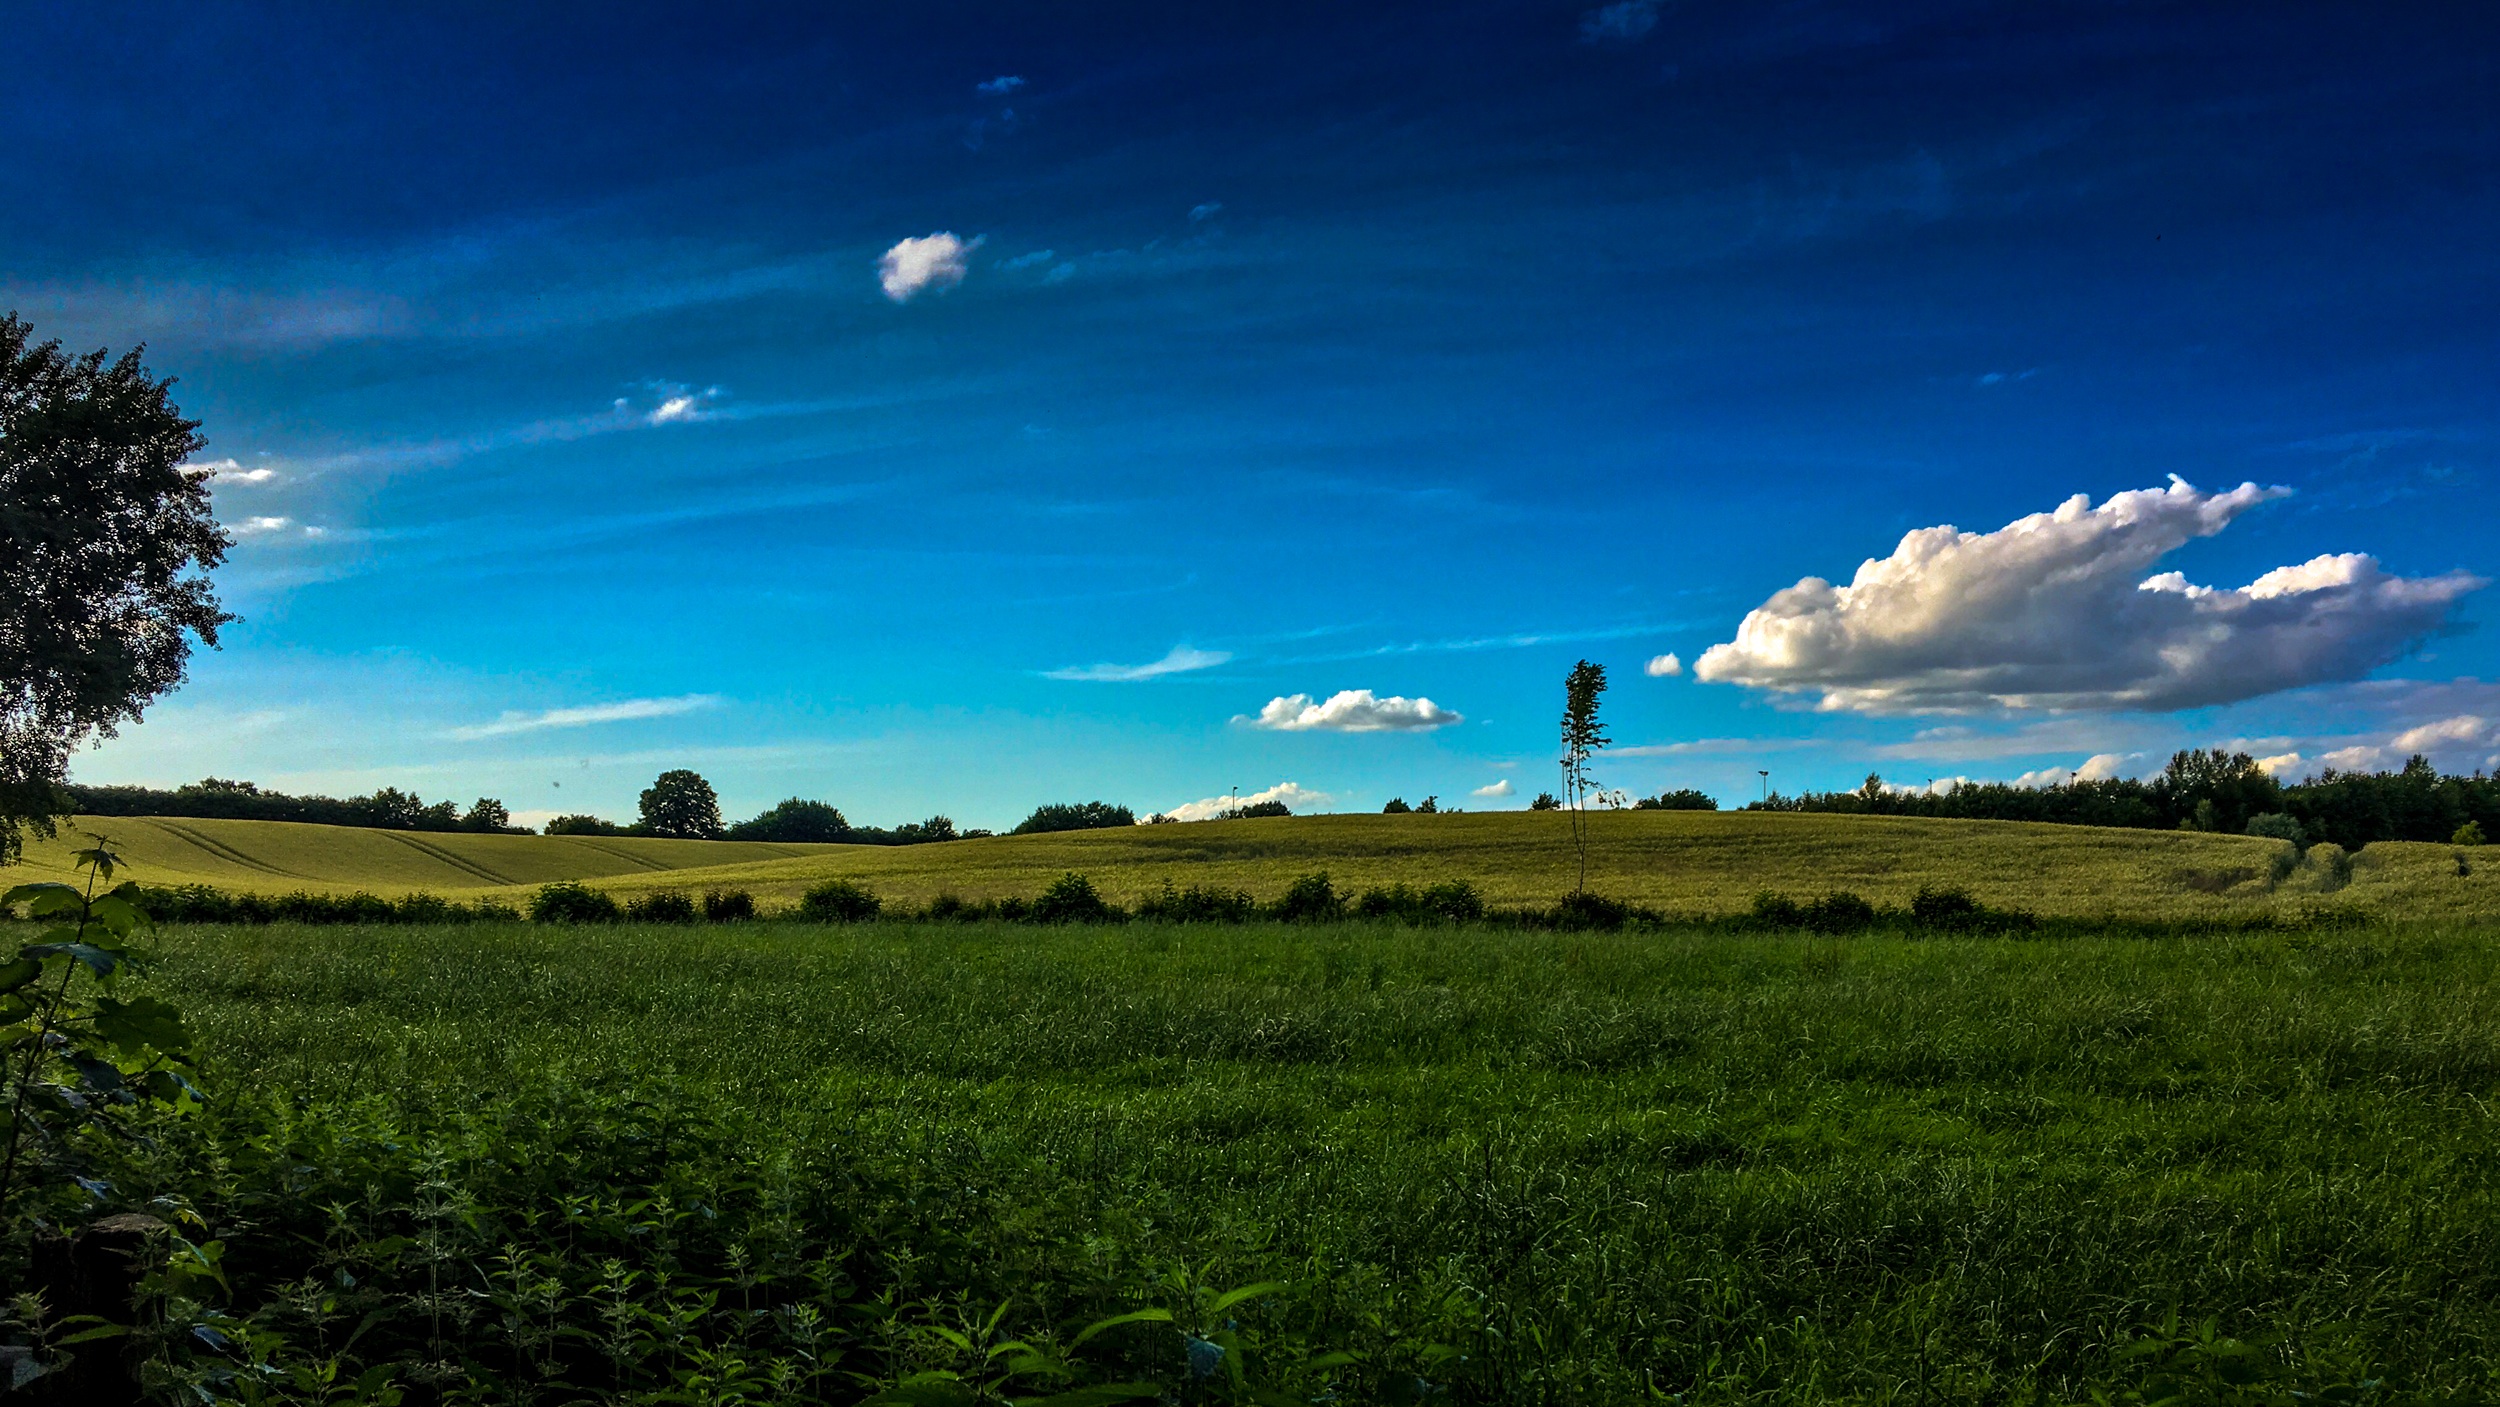
landscape, nature, grass, horizon, cloud, sky, field, meadow, prairie, wind, dusk, pasture, agriculture, savanna, plain, grassland, plateau, habitat, ecosystem, steppe, rural area, meteorological phenomenon, natural environment, grass family, computer wallpaper